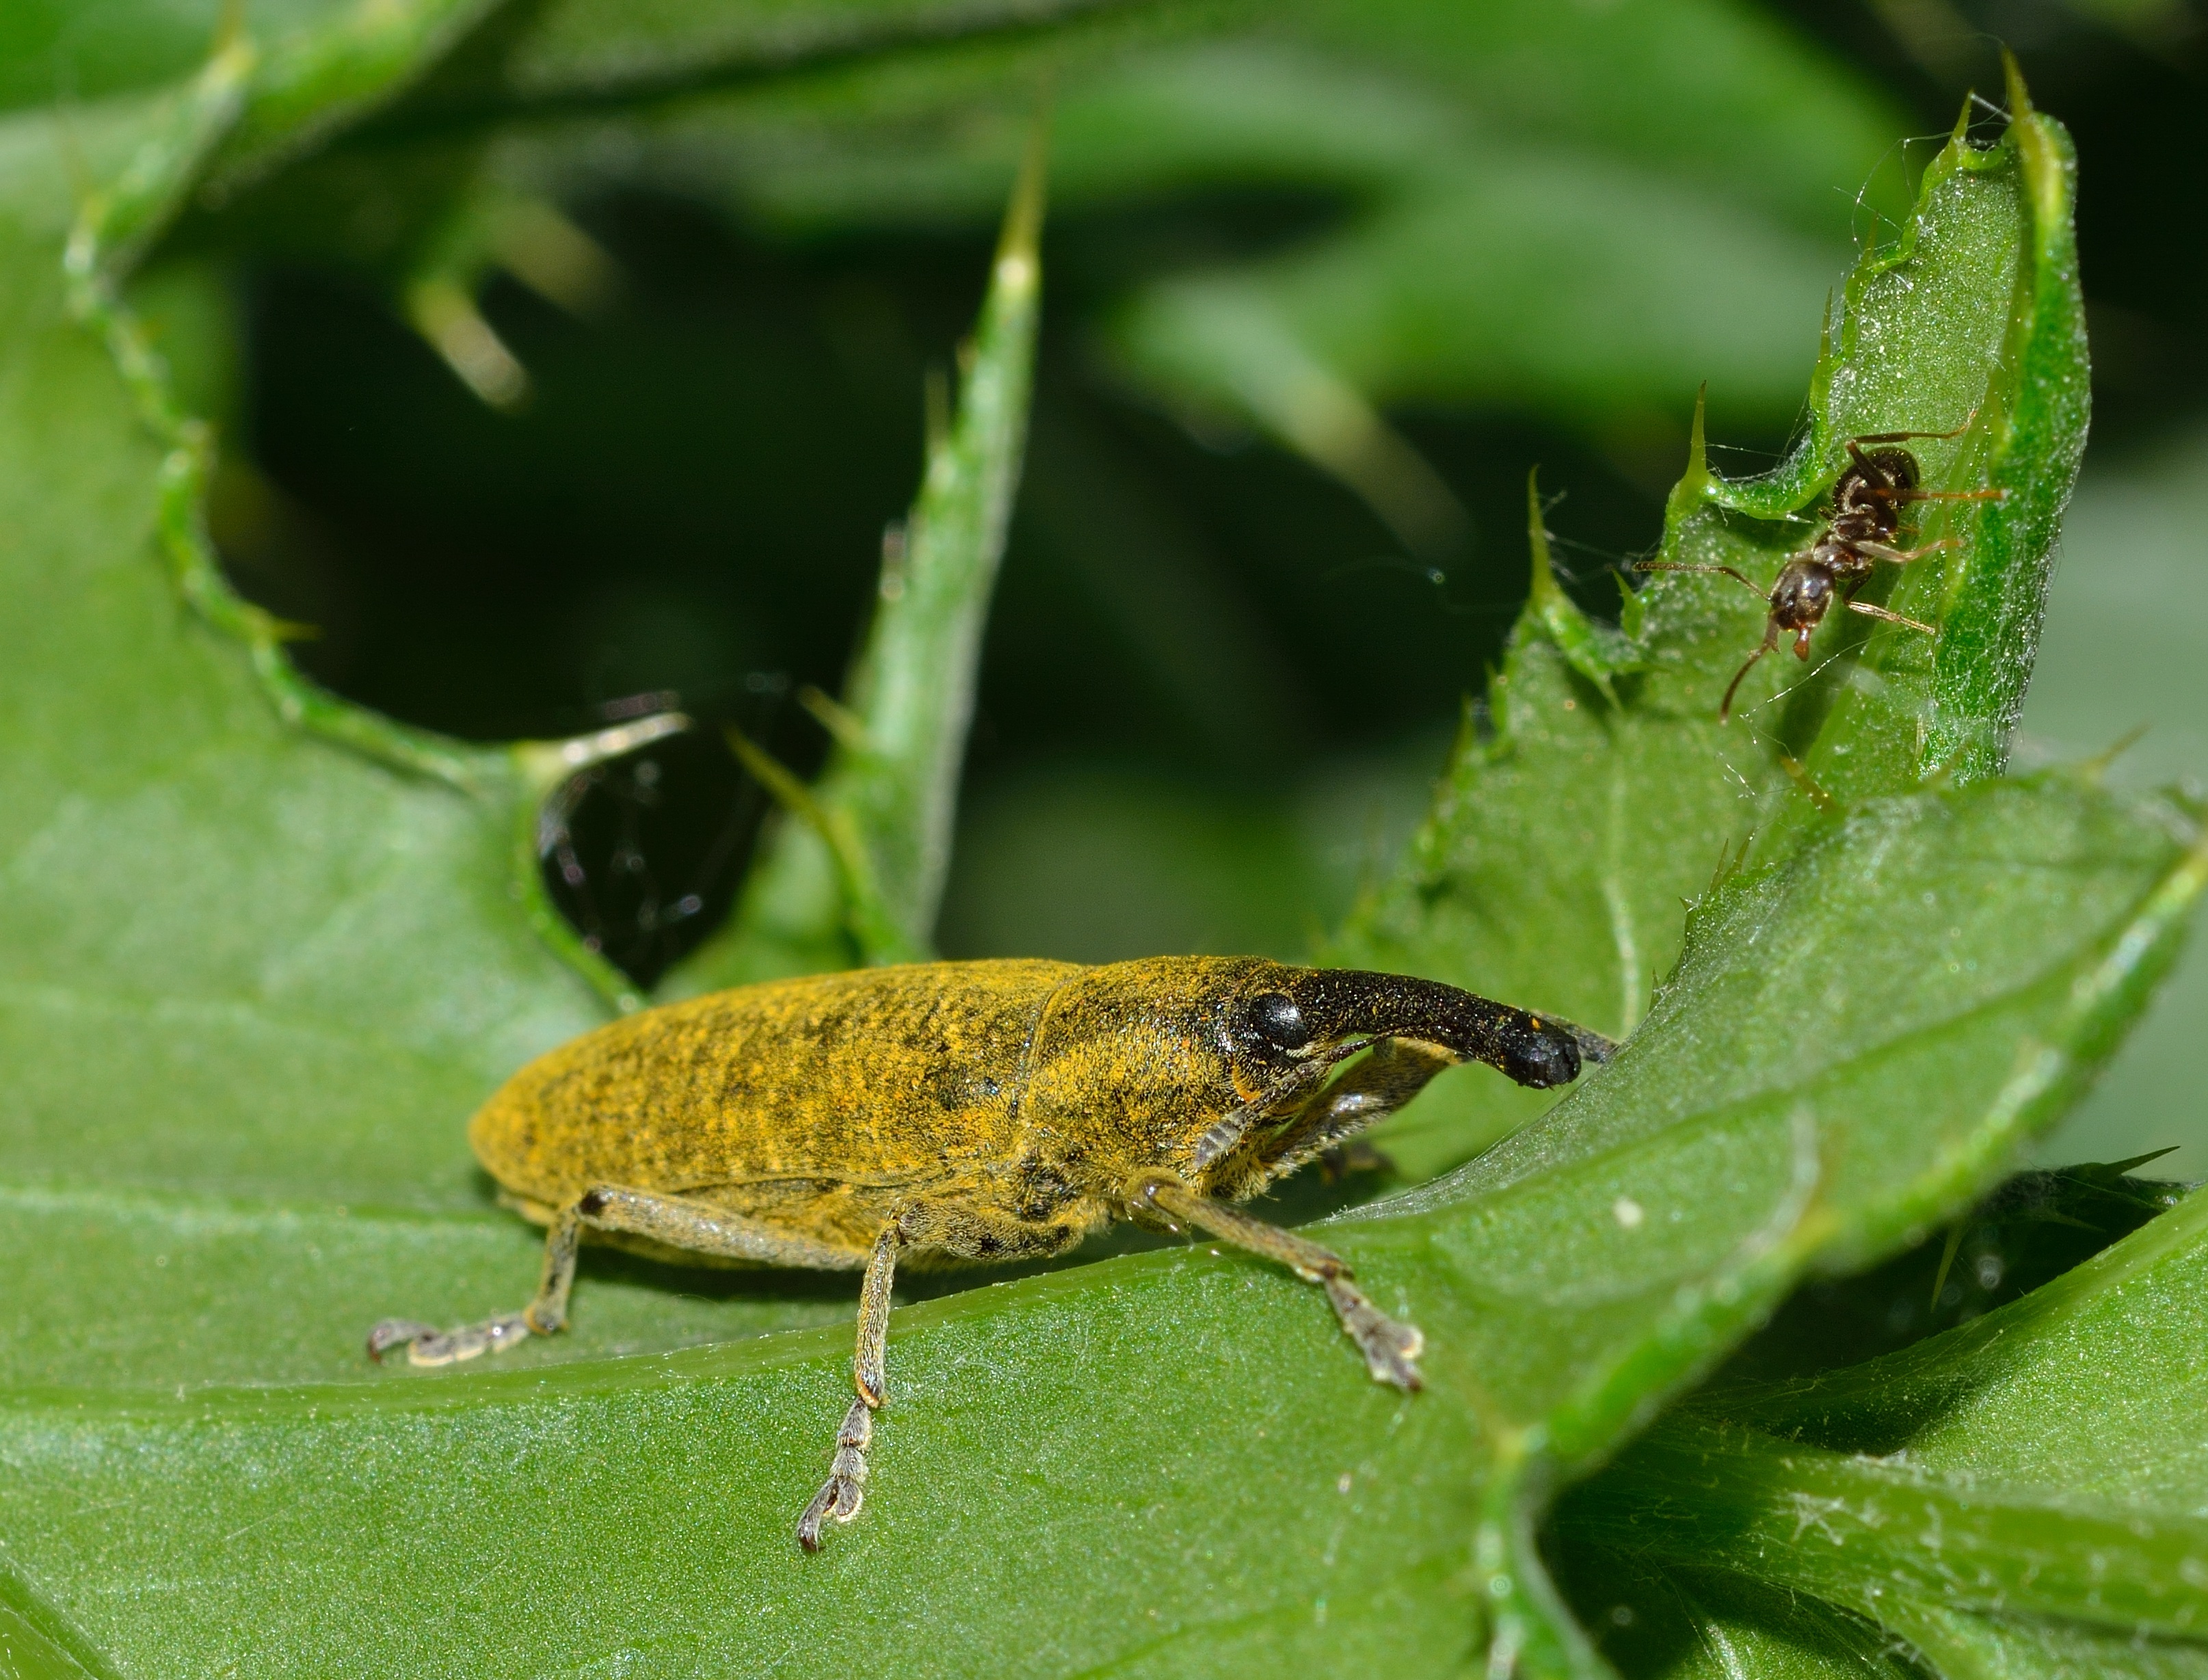
leaf, green, insect, fauna, invertebrate, close up, grasshopper, beetle, leafhopper, weevil, macro photography, arthropod, beetles, leaf beetle, lixus, cricket like insect, pulverulentus